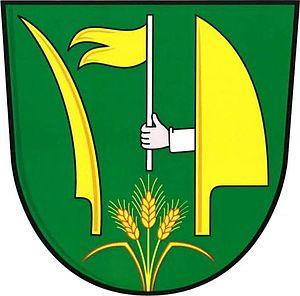
Tovéř est une commune du district et de la région d'Olomouc, en République tchèque. Sa population s'élevait à 603 habitants en 2018.